Chronicle of a Boy Alone

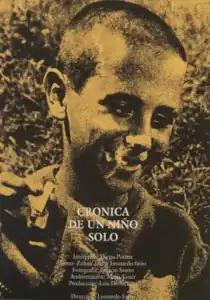

Chronicle of a Boy Alone, also known as Chronicle of a Lonely Child, is a 1965 Argentine film directed by Leonardo Favio. It won the Silver Condor Award for Best Film.